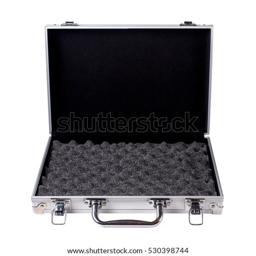
opened aluminum suitcase isolated on a white background